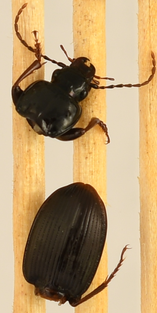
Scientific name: Cyclotrachelus convivus
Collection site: Dead Lake NEON (DELA), plot DELA_005